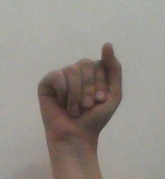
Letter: saad